Edward B. Spalding

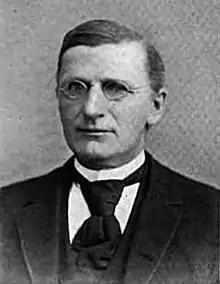
Medal of Honor winner Edward Burson Spalding 1885

Edward Burson Spalding (February 2, 1840 – March 4, 1920) was a Union Army soldier in the American Civil War and a recipient of the United States military's highest decoration, the Medal of Honor, for his actions at the Battle of Shiloh.